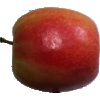
Label: Apple Pink Lady 1